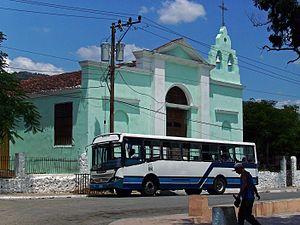
Église catholique à El Caney, dans la banlieue nord-est de Santiago de Cuba, Cuba.